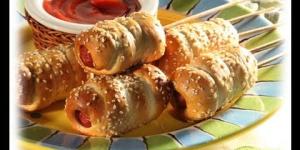
codornices estofadas con apio